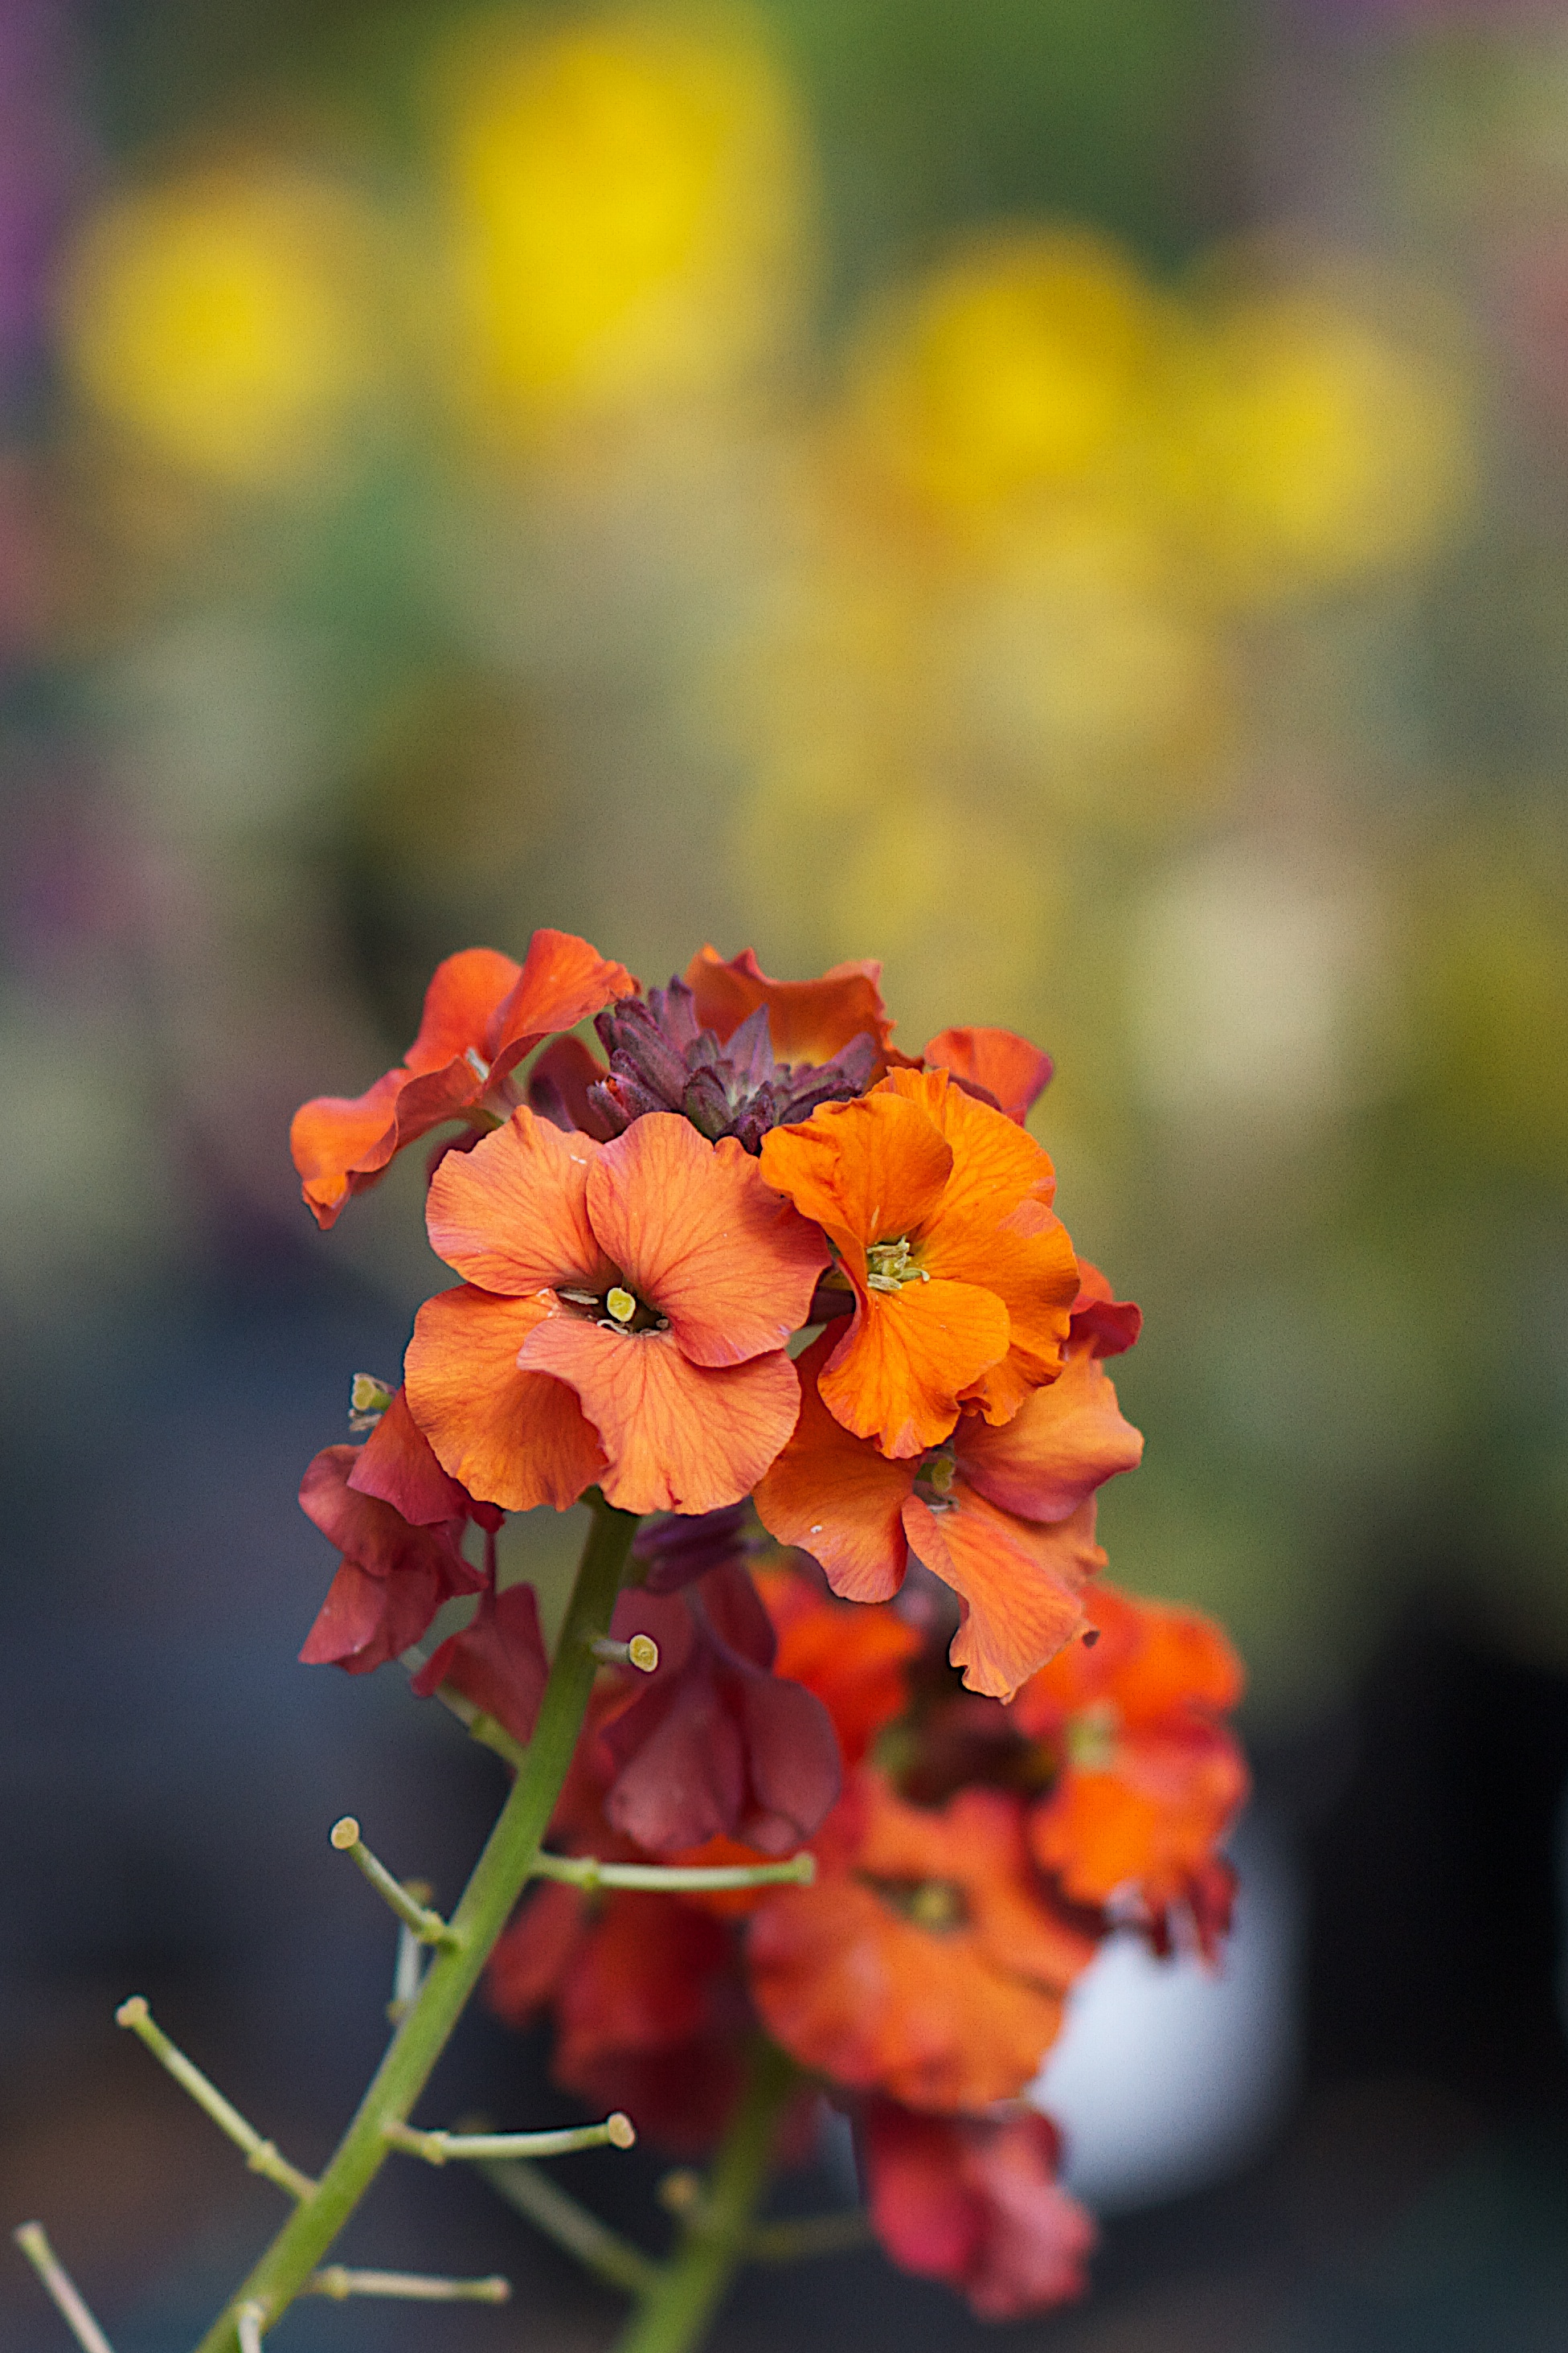
nature, blossom, plant, leaf, flower, petal, red, autumn, botany, yellow, flora, wildflower, close up, macro photography, flowering plant, land plant